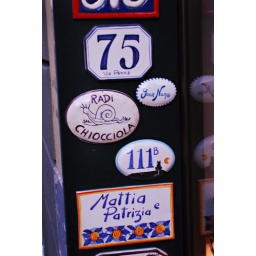
signs in window